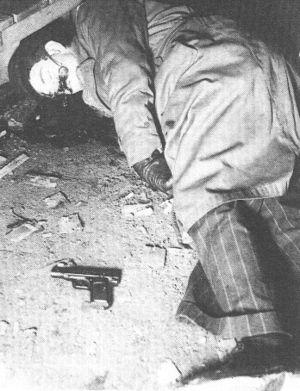
Jan Willem Ter Braak était un agent secret hollandais travaillant pour l'Allemagne qui a opéré pendant cinq mois au Royaume-Uni. Bien que sa période active ait été courte, Ter Braak est soupçonné d'avoir été l'agent allemand qui a été le plus longtemps en Grande-Bretagne pendant la Seconde Guerre Mondiale. Quand il s'est trouvé à court d'argent, Ter Braak s'est suicidé dans un abri anti-aérien public.